Varanasi

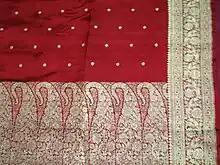
Banarasi sari

Silk weaving is the dominant industry in Varanasi. Muslims are the influential community in this industry with nearly half a million of them working as weavers, dyers, sari finishers, and salespersons. Weaving is typically done within the household, and most weavers are Momin Ansari Muslims. Varanasi is known throughout India for its production of very fine silk and Banarasi saris, brocades with gold and silver thread work, which are often used for weddings and special occasions. The production of silk often uses bonded child labour, though perhaps not at a higher rate than elsewhere in India. The silk weaving industry has recently been threatened by the rise of power looms and computer-generated designs and by competition from Chinese silk imports. Trade Facilitation Centre is a modern and integrated facility to support the handloom and handicraft sector in Varanasi; providing trade enhancement and facilitation to both domestic and international buyers. Hence, carrying forward the rich traditions of handlooms and handicrafts.